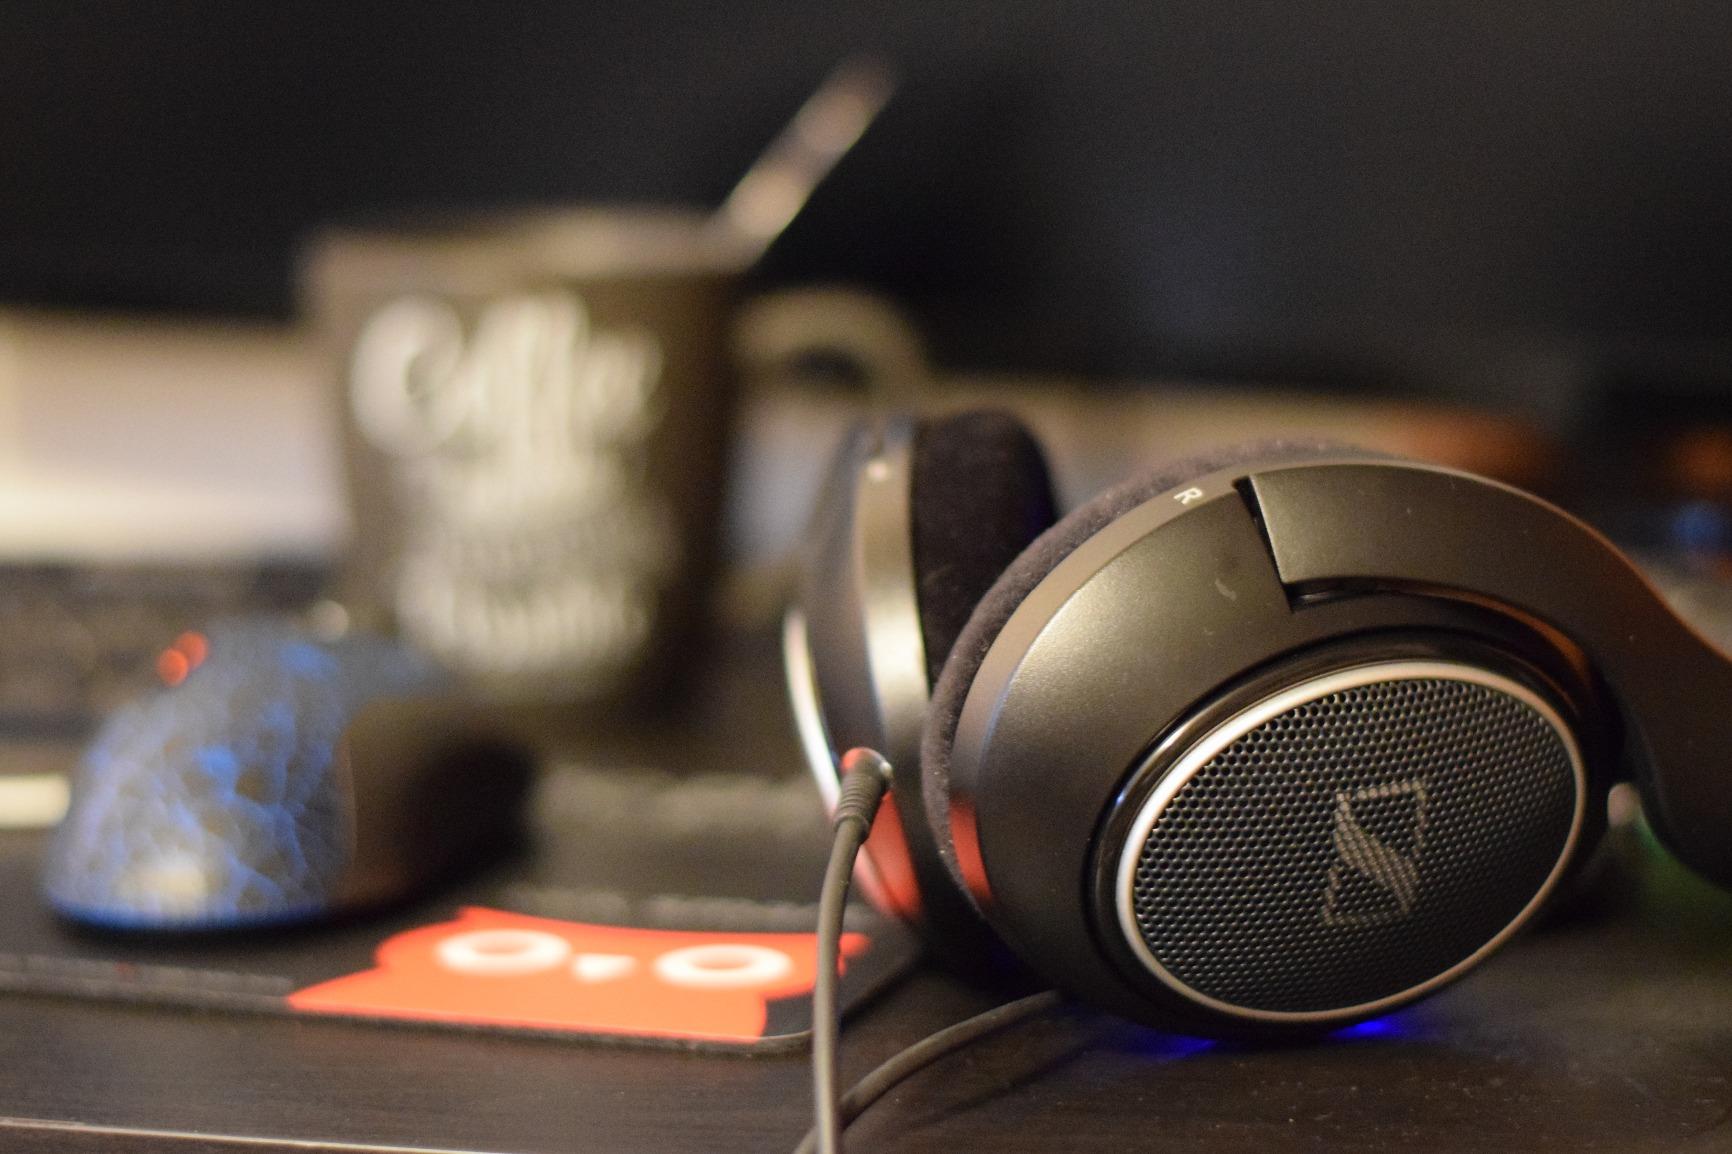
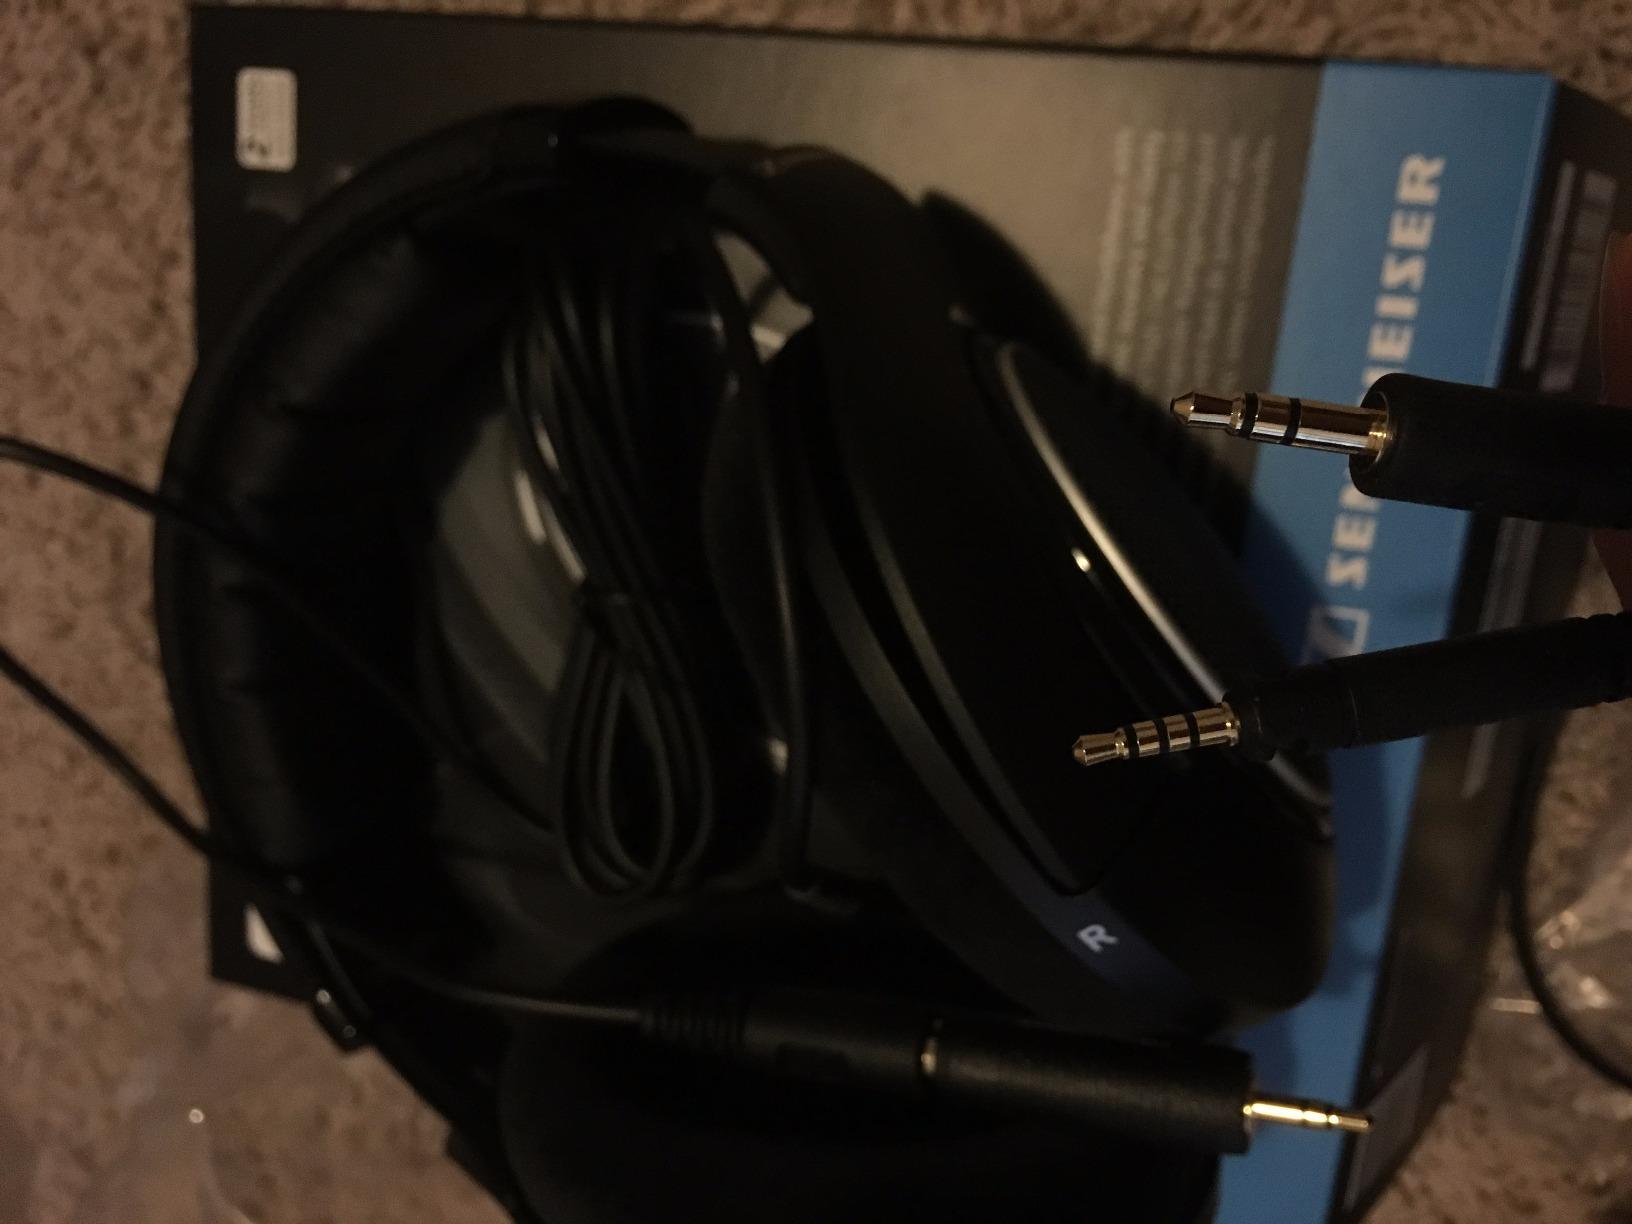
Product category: headphones
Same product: yes